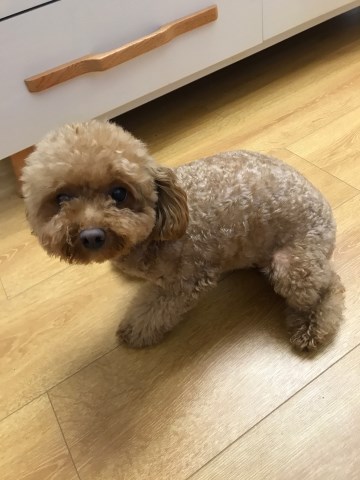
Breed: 7449-n000128-teddy